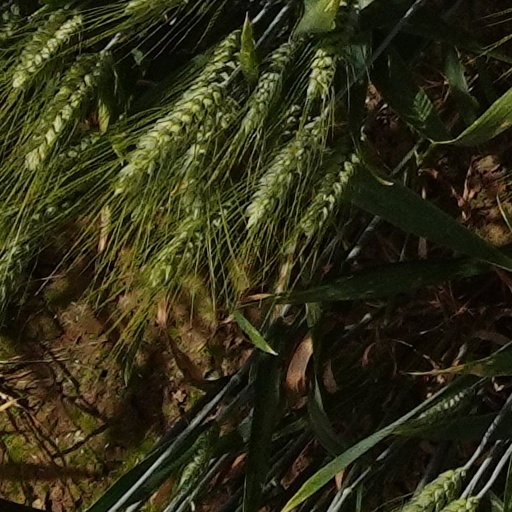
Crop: wheat